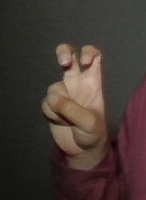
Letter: toot